USS Lancaster Eagle

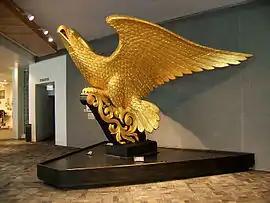
"USS Lancaster Eagle" on display

The USS Lancaster Eagle is a figurehead that was carved in 1880-1881 by John Haley Bellamy for the . The eagle is currently owned by and displayed at the Mariners' Museum in Newport News, Virginia.